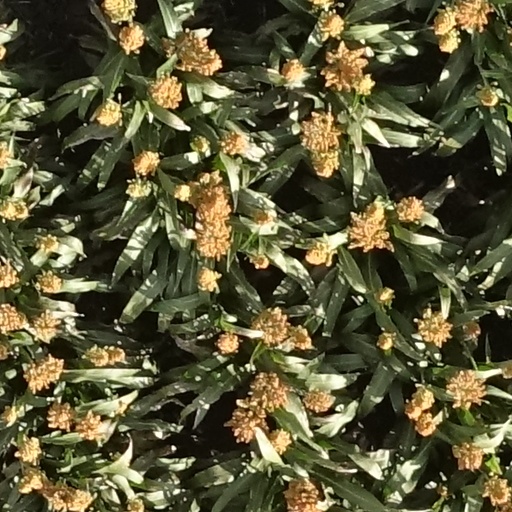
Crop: sorghum